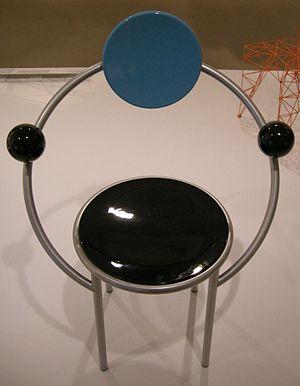
Michele De Lucchi est un designer et architecte italien connu pour son appartenance au Groupe de Memphis, mouvement qui influença le design dans les années 1980.